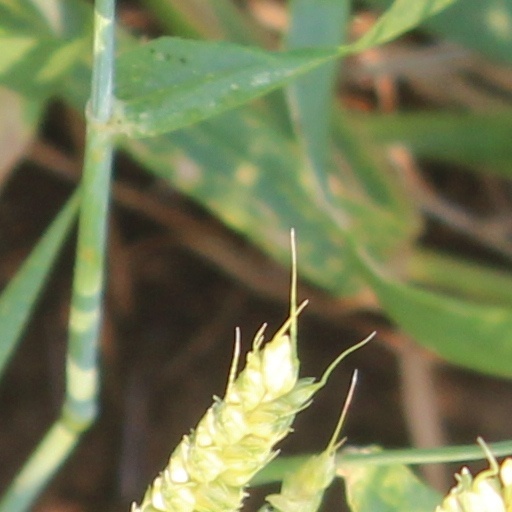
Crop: wheat